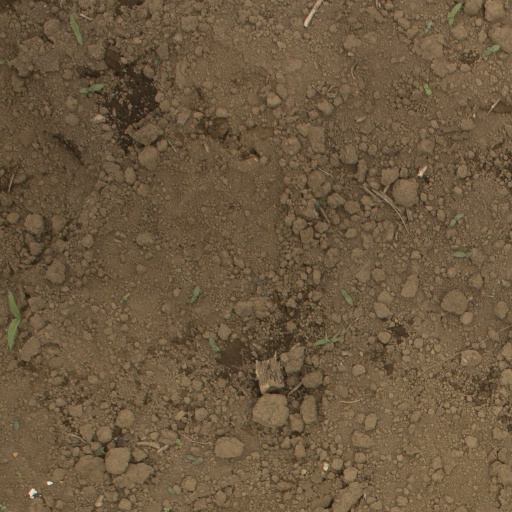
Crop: Jerusalem artichoke